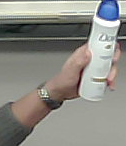
Product: dove_spray